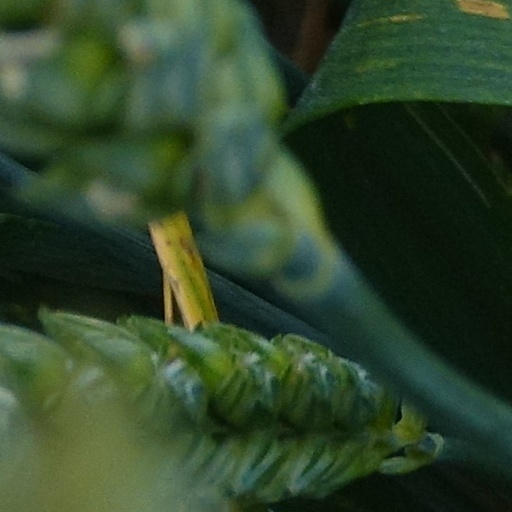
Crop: wheat